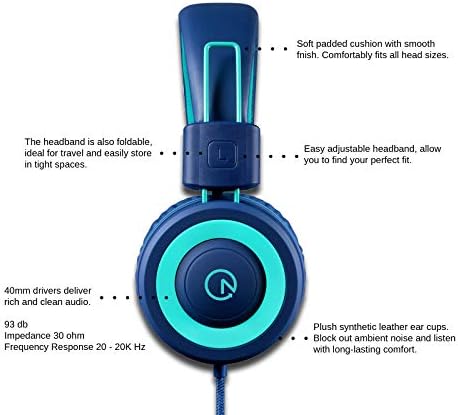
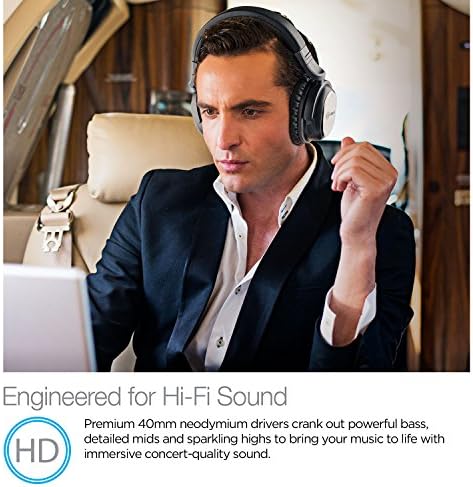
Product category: headphones
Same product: no